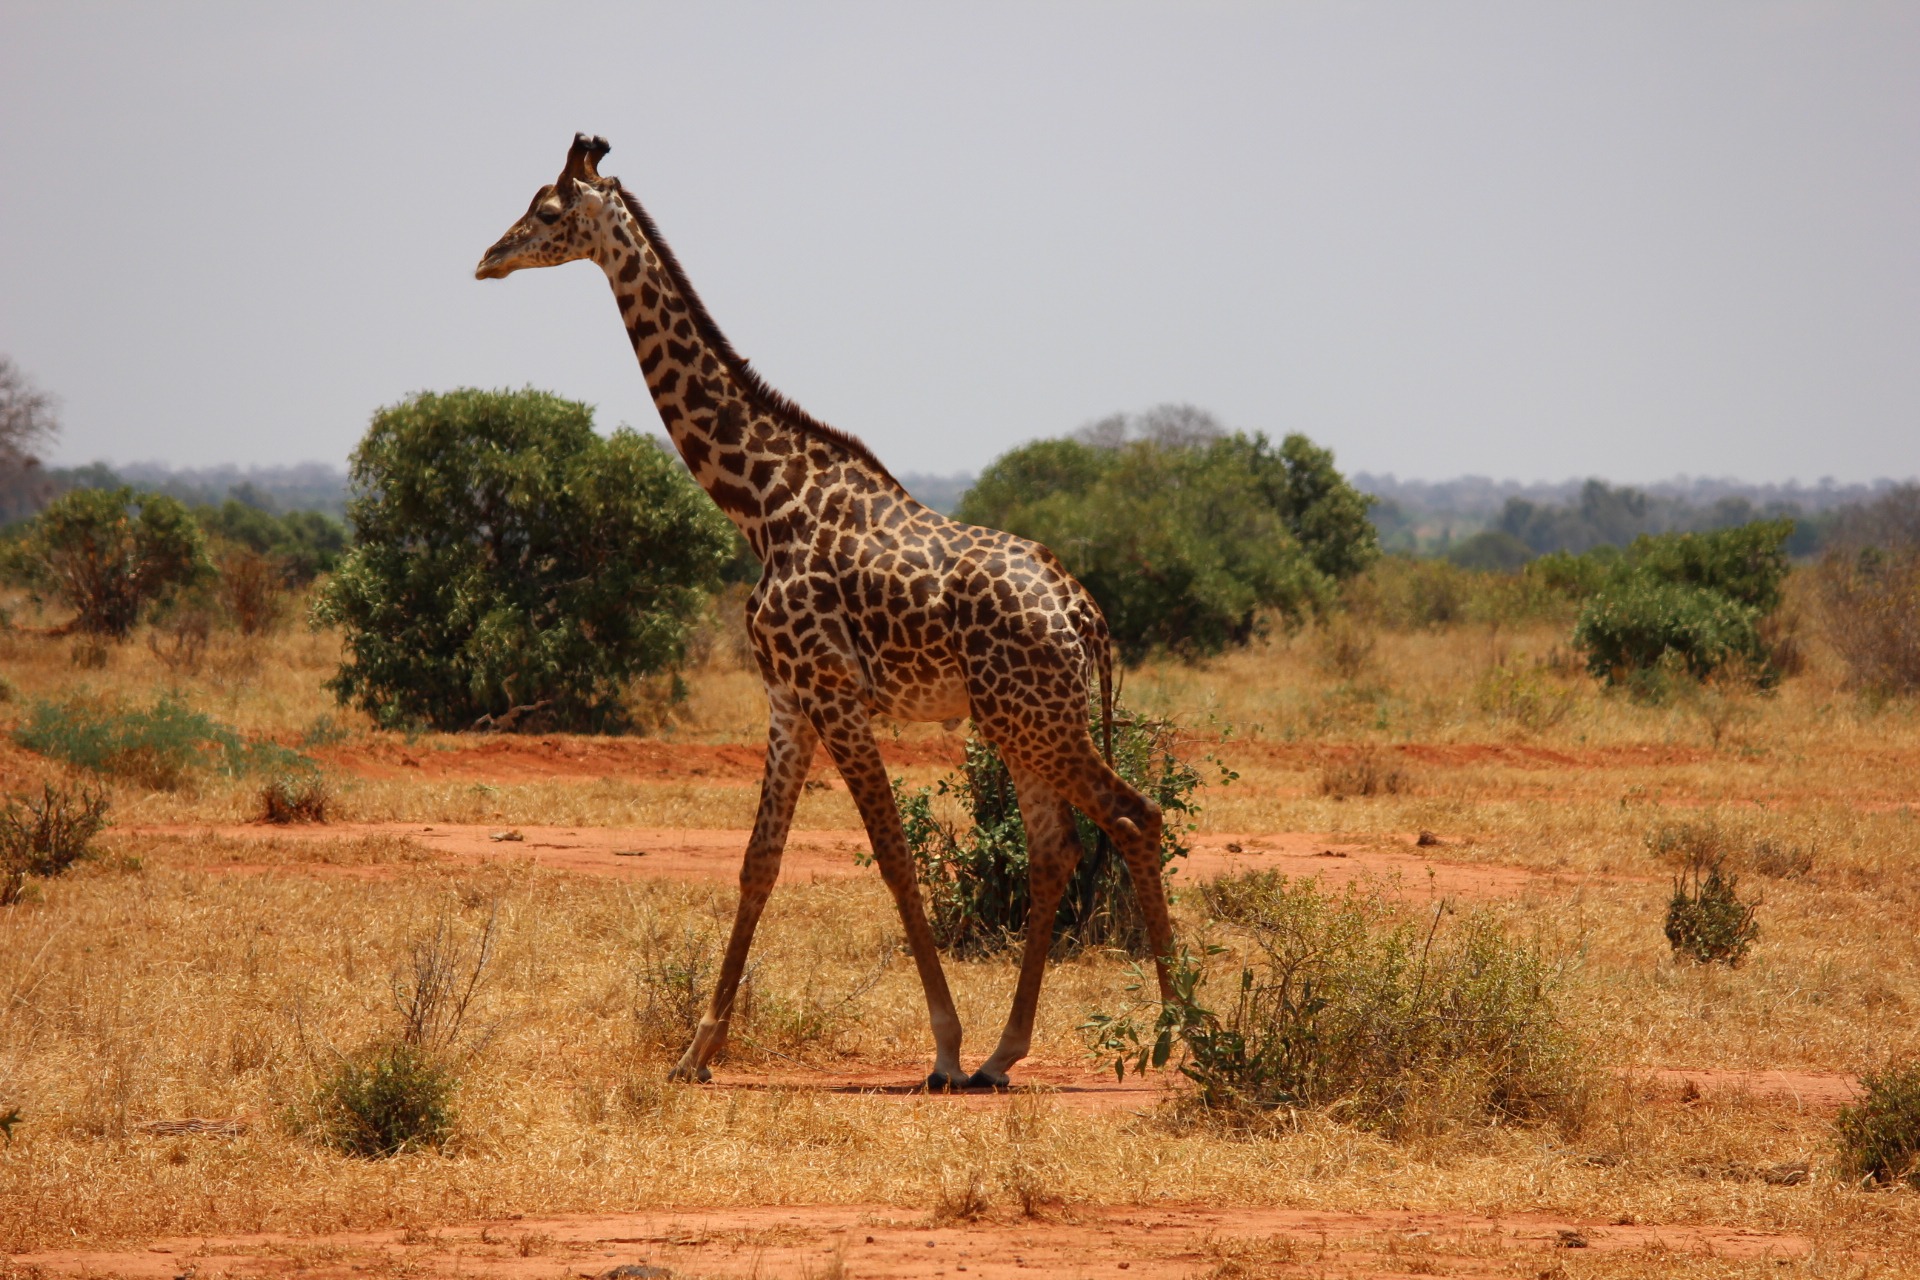
prairie, adventure, wildlife, mammal, fauna, savanna, plain, giraffe, grassland, safari, ecosystem, kenya, giraffidae, tsavo